Saint-Paul-Saint-Louis

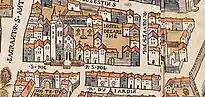
Saint Paul des Champs in c.1550

Behind it was a cemetery, originally connected to the monastery of Saint-Éloi, founded by monks of saint Eloi of Noyon and Dagobert I. The old cemetery behind the church contained the remains of prominent figures, including François Rabelais, and the architect François Mansart. The monastic cemetery disappeared and the old church was demolished in 1799. The dedication to Saint Paul was carried over to the new church, though it was transferred to the more famous Paul of Tarsus, rather than Paul the Hermit. A portion of the old wall still remains, next to the Lycée.